Copenhagen City Hall (1479–1728)

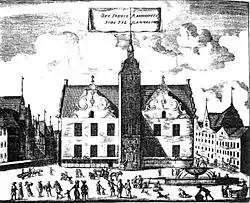
Third Copenhagen City Hall, illustration from Rosens Atlas

A new, third City Hall in Copenhagen, Denmark, was built at Gammeltorv in 1479. Rebuilt by King Christian IV into the Renaissance style in 1610, it was in use until 1728 when it was destroyed in the first Great Fire of Copenhagen. It was replaced by a new city hall which was built on its foundations the same year.